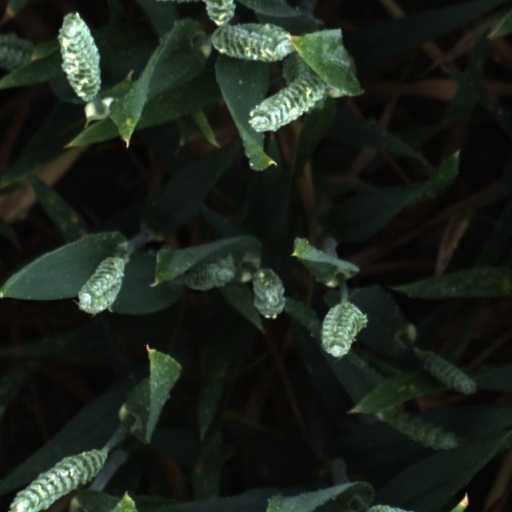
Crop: wheat